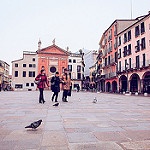
Scene: Outdoor